Francisco de Palacios

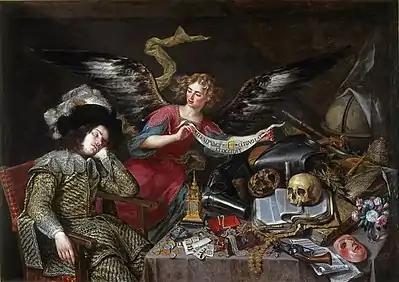
upright 1.5

The relationship with Diego Velázquez who he is believed to have been a disciple could be indirectly confirmed by a curious clause in the will by which he said he had given "Don Diego de Silva a garnish of sword and dagger which is what this update brings". Based on style characteristics, some art historians have attributed "The Knight's Dream" to Palacios, which has been traditionally assigned to Antonio de Pereda. The delicate treatment of the hands, so different from that usually found in the work of Pereda, could be also another argument in favor of the new painting attribution. Real Academia de Bellas Artes de San Fernando, where the painting is located, continues to attribute the work to Pereda. Lately Azanza Javier Lopez, an art historian for the University of Navarra, greatly expanded the number of known works of the painter.